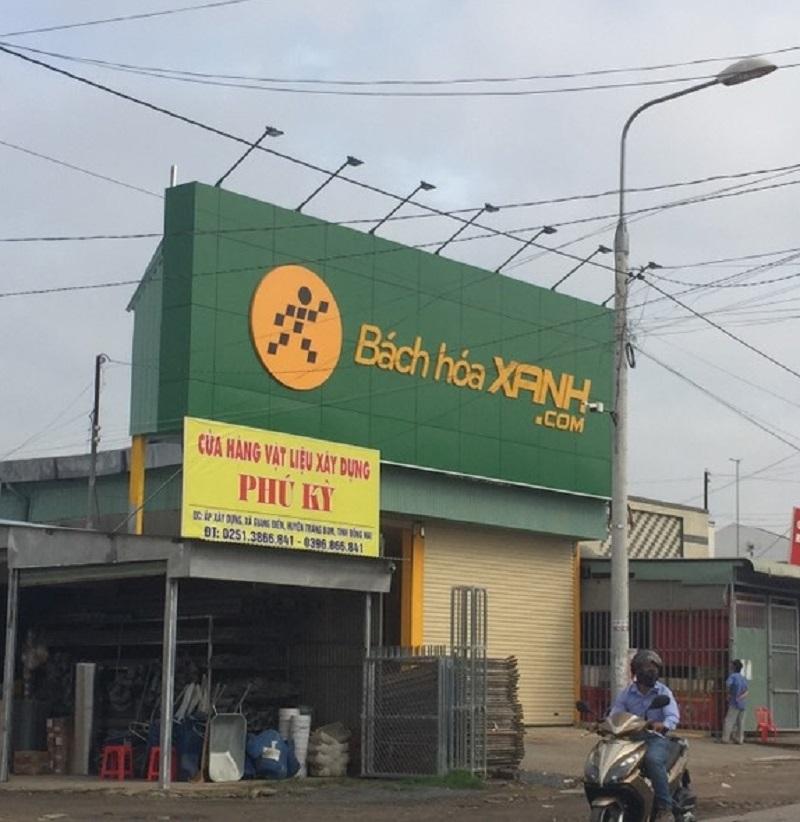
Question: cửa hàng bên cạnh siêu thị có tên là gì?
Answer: cửa hàng bên cạnh siêu thị có tên là phú kỳ